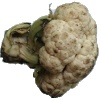
Label: cauliflower